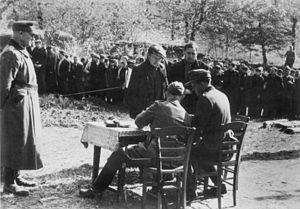
Les opérations SAS en Bretagne furent des opérations menées par des SAS français en Bretagne à partir de la nuit du 5 au 6 juin 1944, en soutien au débarquement de Normandie pendant la Seconde Guerre mondiale. Le but de ces commandos était d'empêcher les troupes allemandes présentes en Bretagne de rejoindre le nouveau front ouvert en Normandie. Ce furent les premières troupes alliées engagées sur le territoire français dans le cadre de l'opération Overlord. Ces opérations se terminèrent lorsque l'avance alliée permit de libérer la majeure partie du territoire breton, en août 1944, à l'exception des ports de Brest, de Lorient et de Saint-Nazaire.